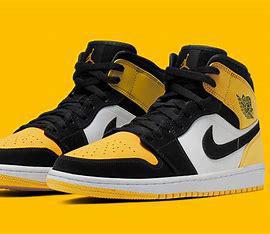
Brand: Jordan
Model: 1 Mid